List of birds of Brazil

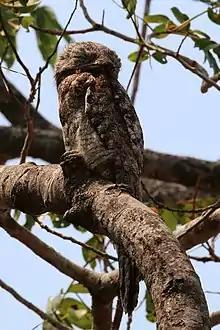
Great potoo

The potoos (sometimes called poor-me-ones) are large near passerine birds related to the nightjars and frogmouths. They are nocturnal insectivores which lack the bristles around the mouth found in the true nightjars.